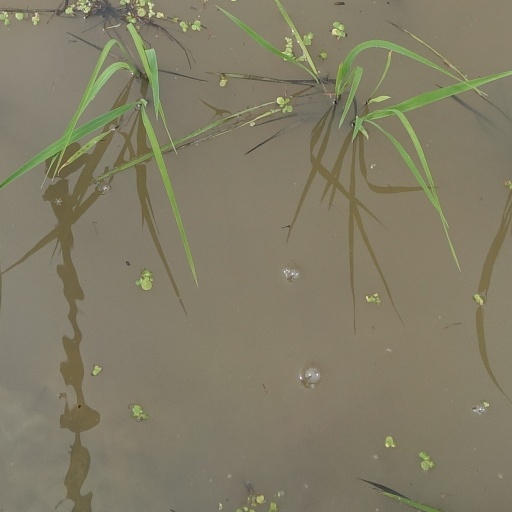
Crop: rice